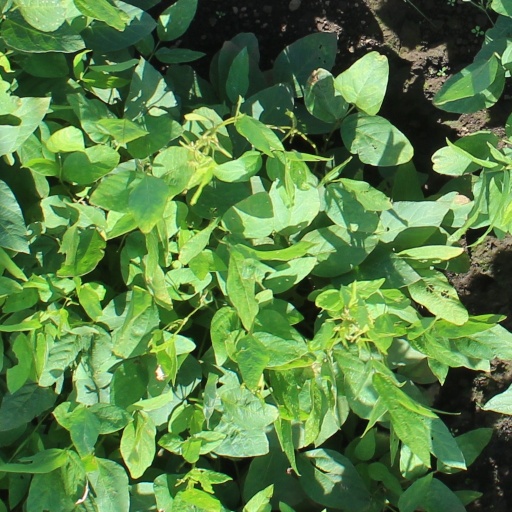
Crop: soybean